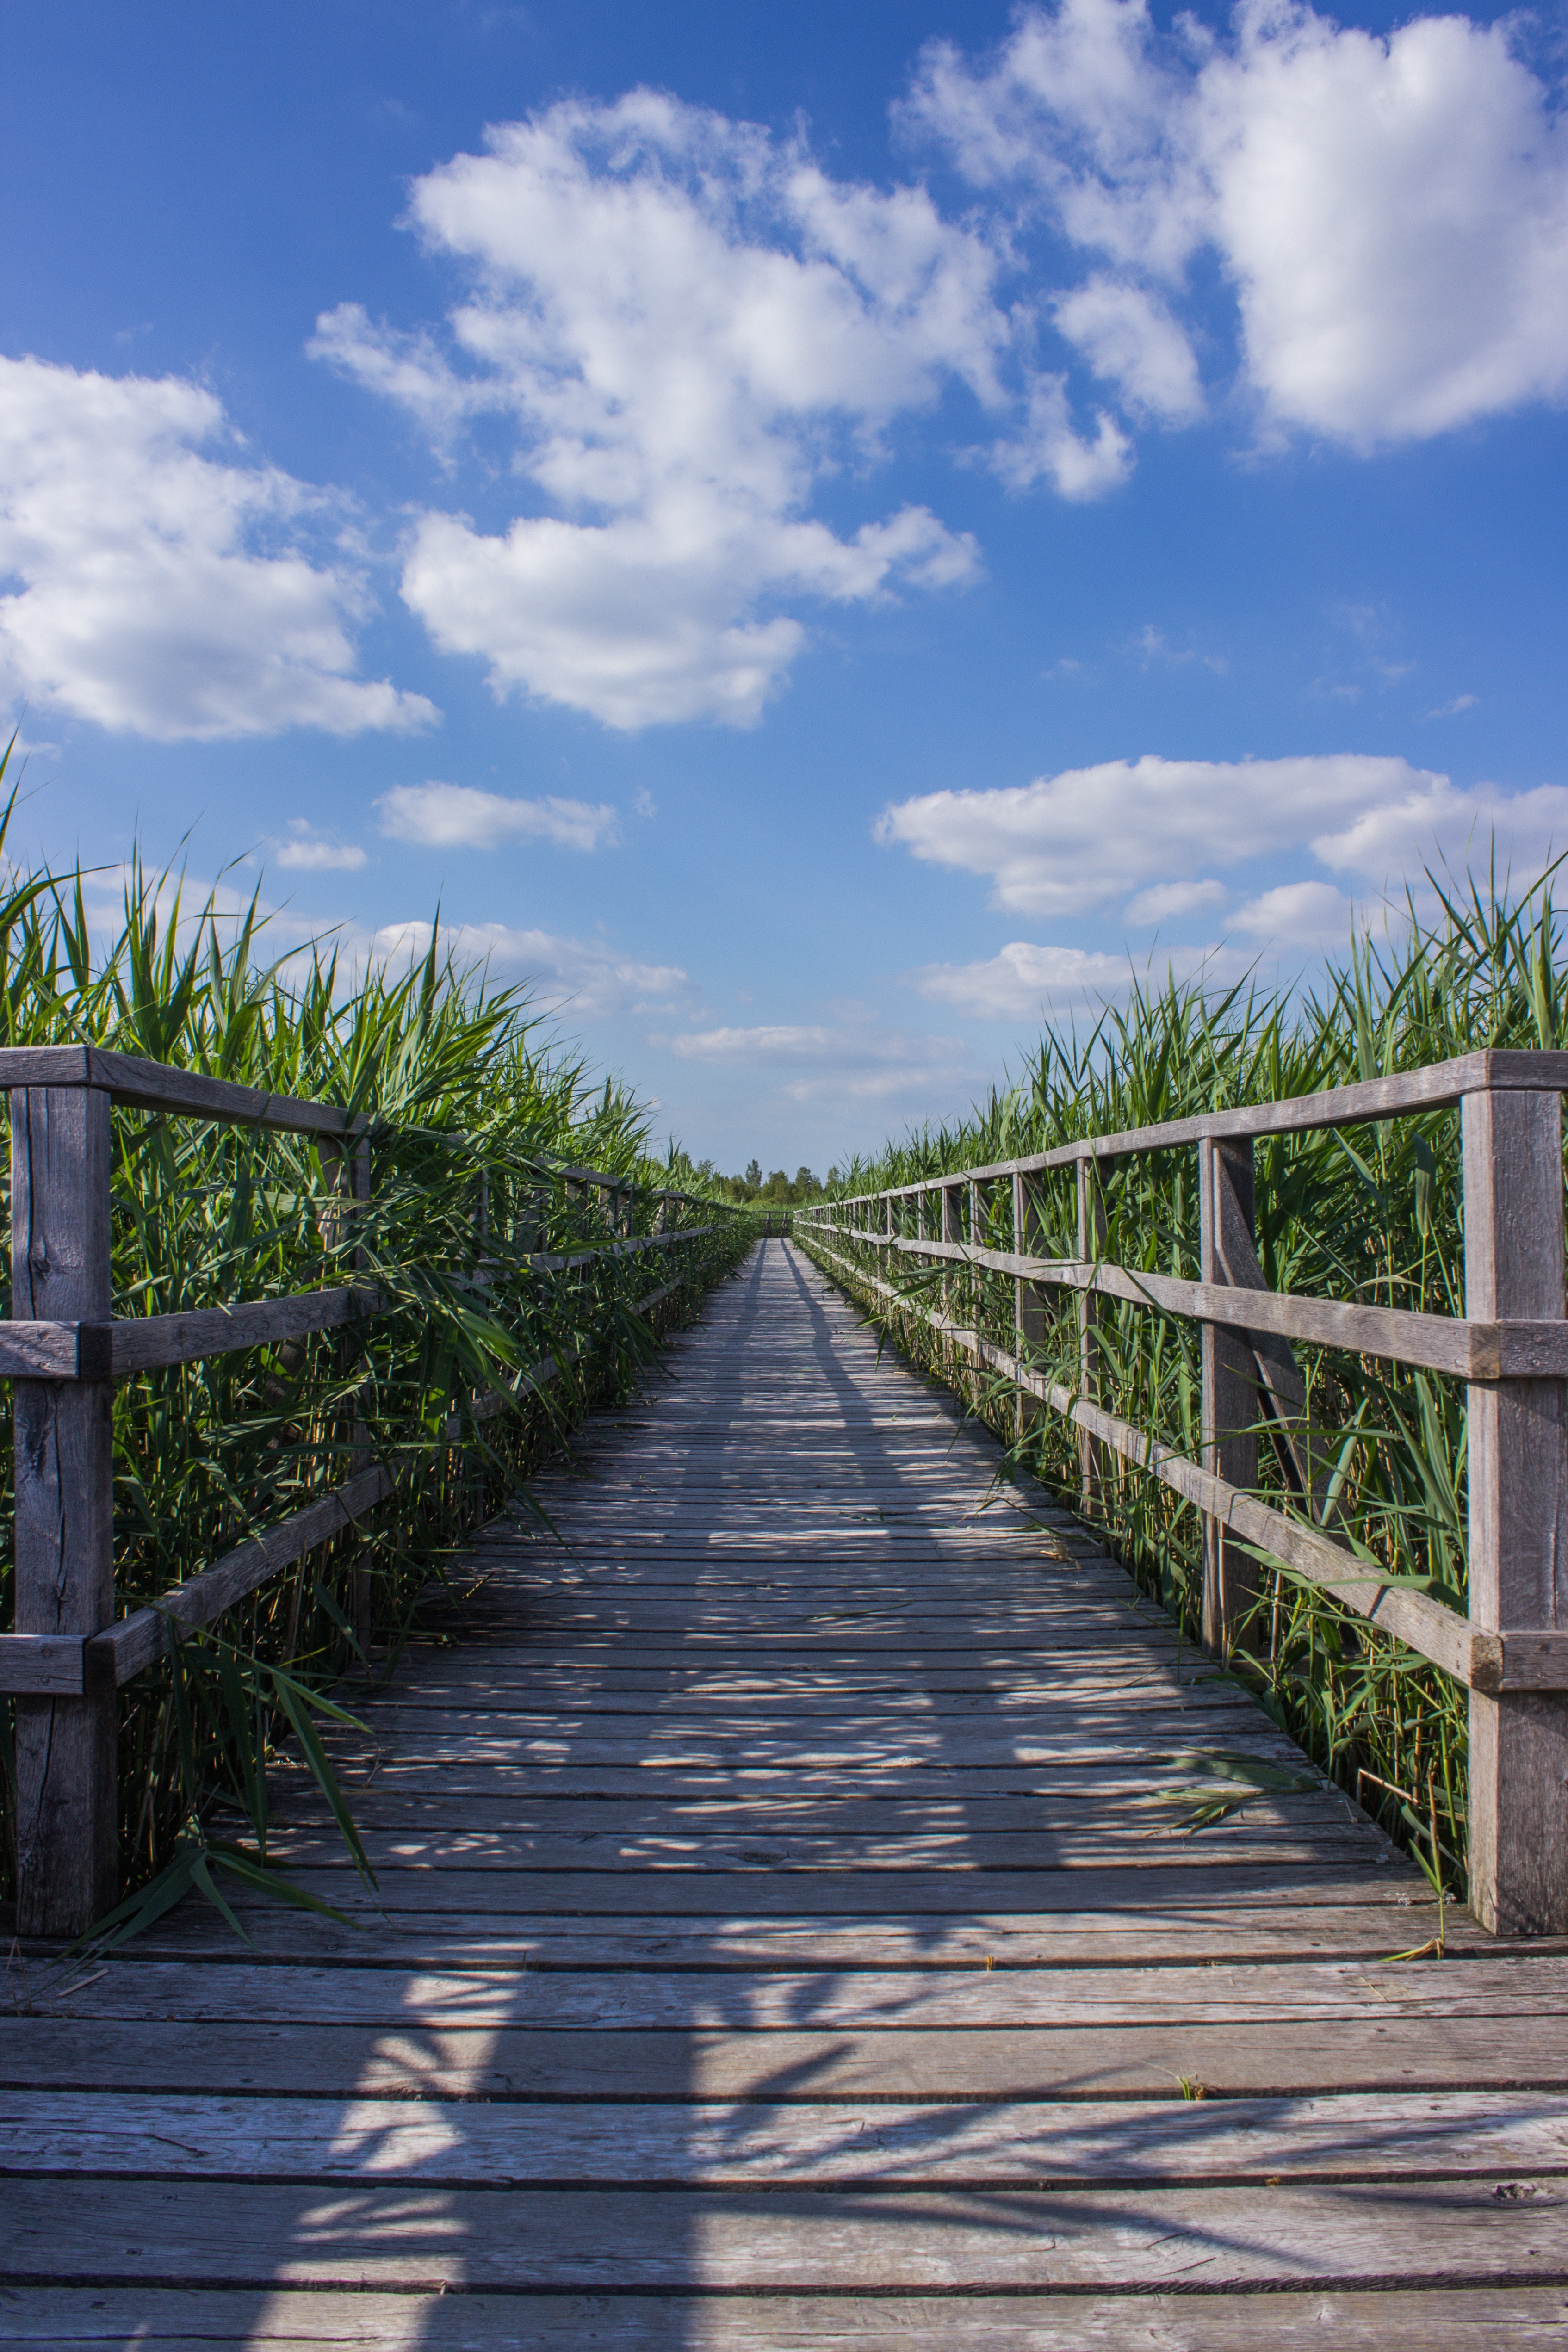
sky, boardwalk, walkway, vegetation, blue, cloud, tree, nature reserve, water, grass, botany, wood, line, bridge, ocean, horizon, plant, sea, path, architecture, landscape, river, nonbuilding structure, road, beach, trail, shadow, vacation, tropics, lake, plantation